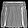
Label: Shirt